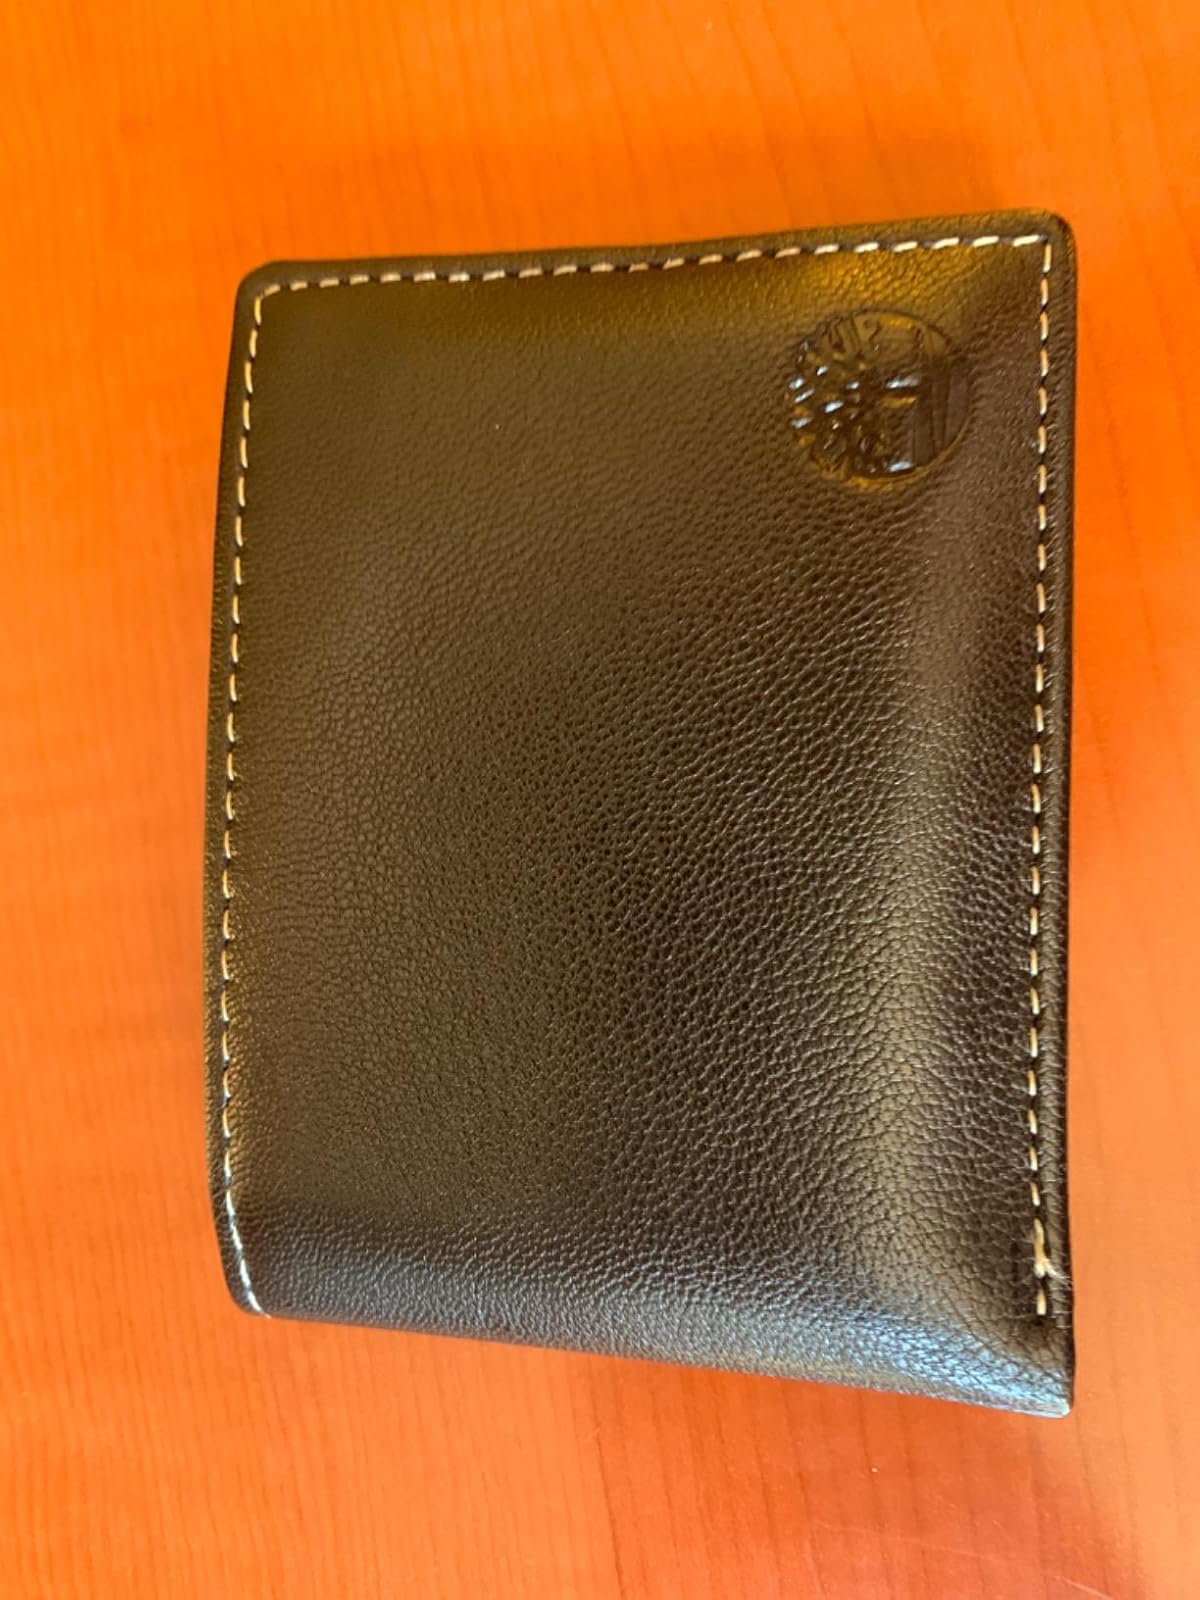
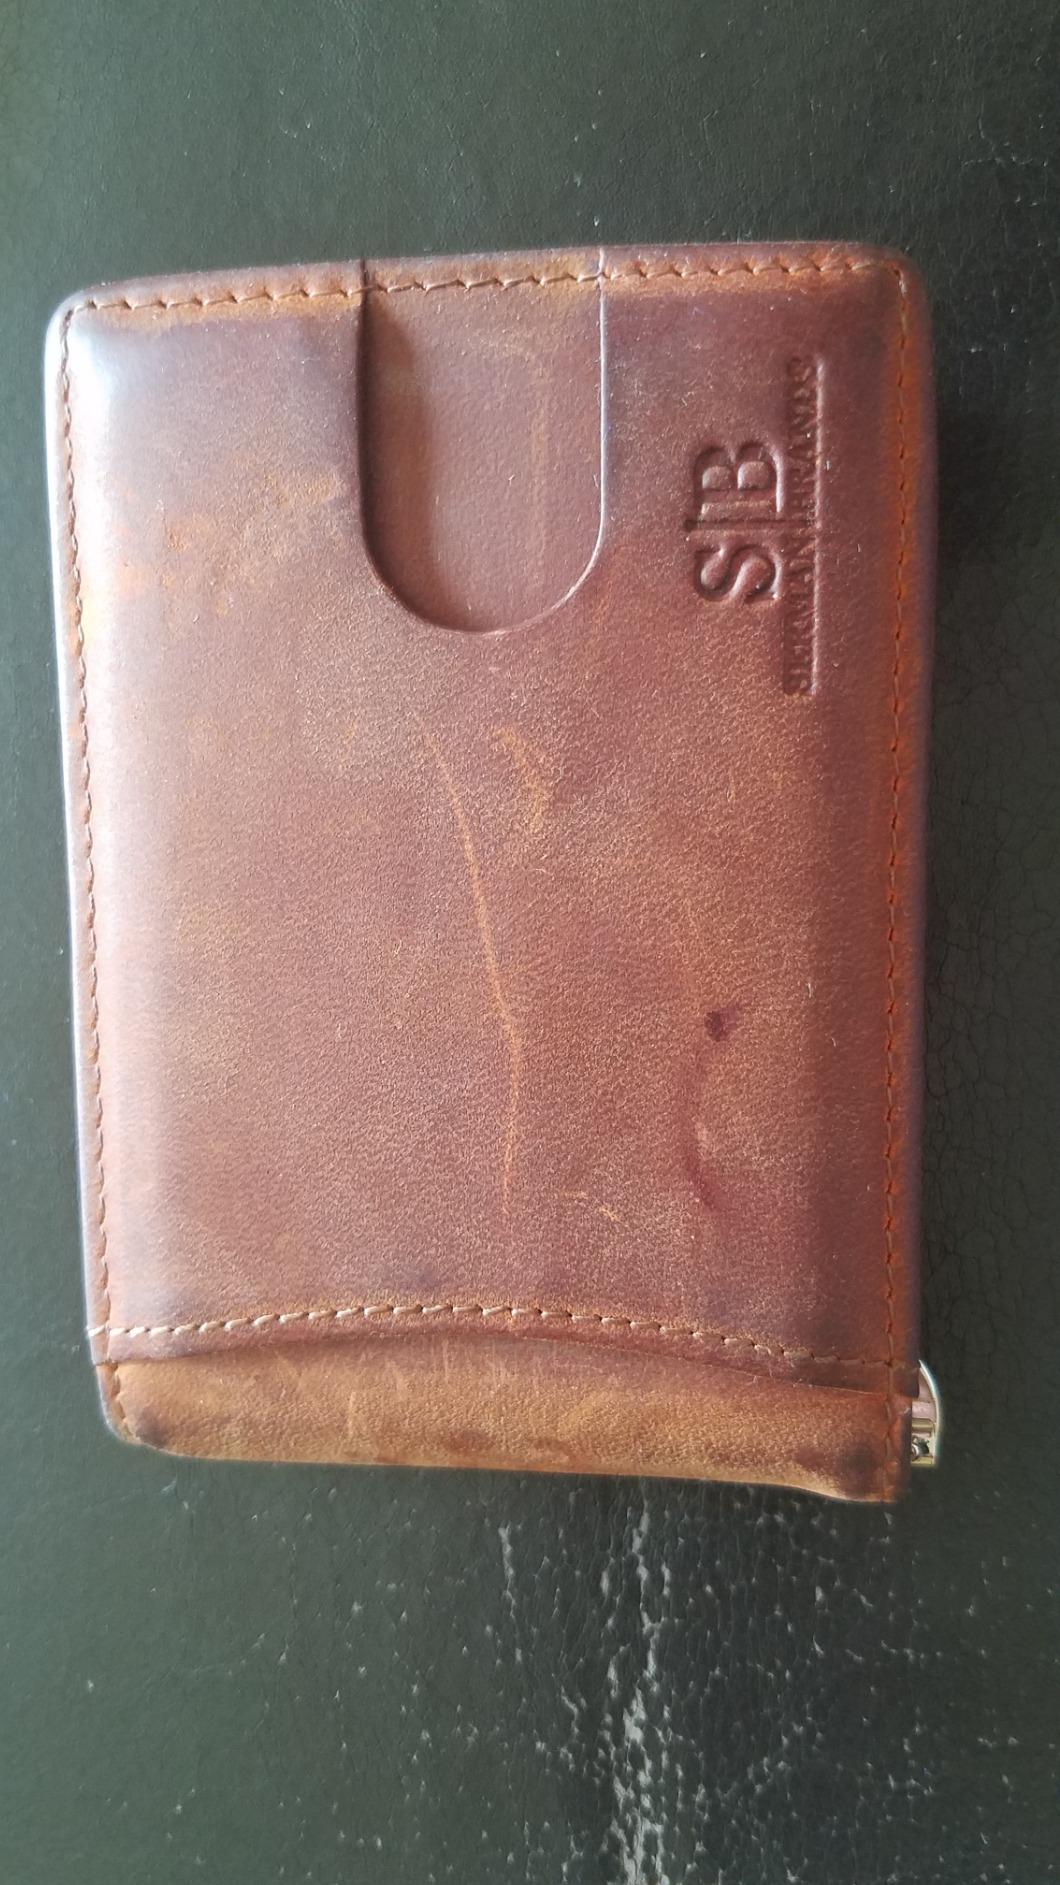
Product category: accessories_wallet
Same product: no